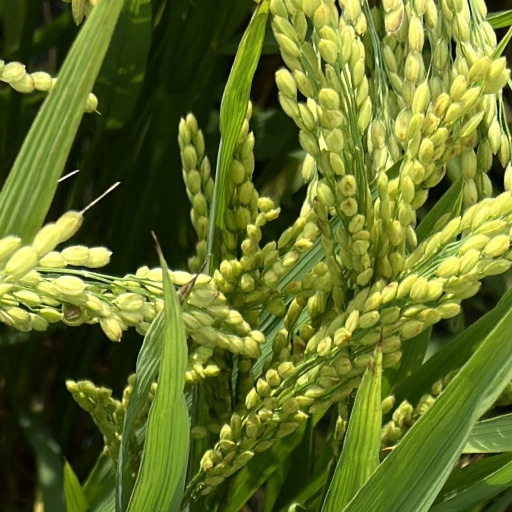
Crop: rice